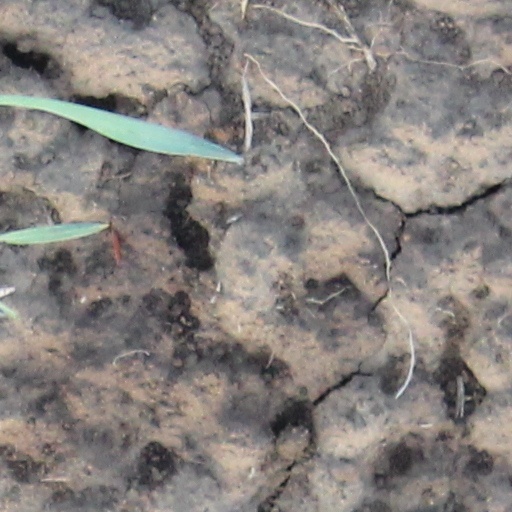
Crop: wheat